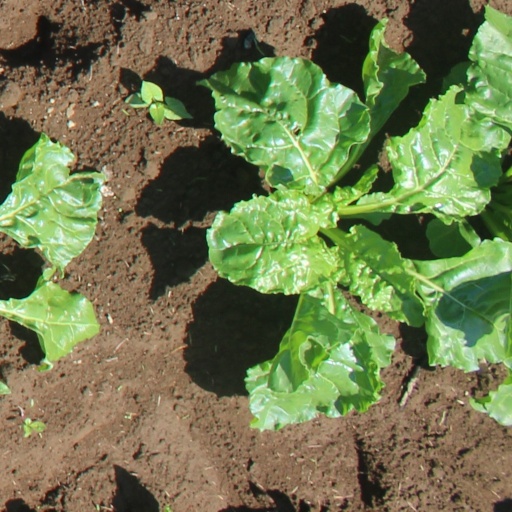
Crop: sugar beet